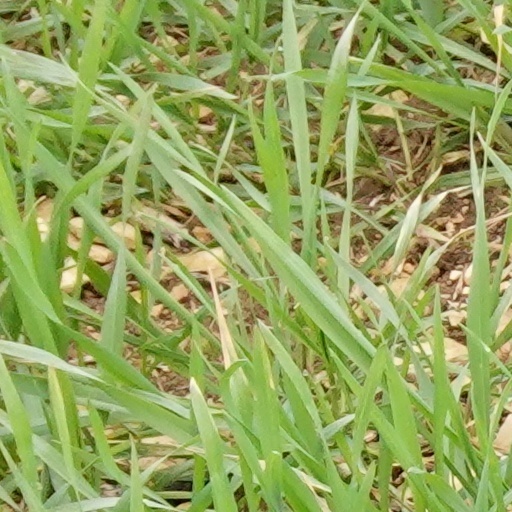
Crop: wheat